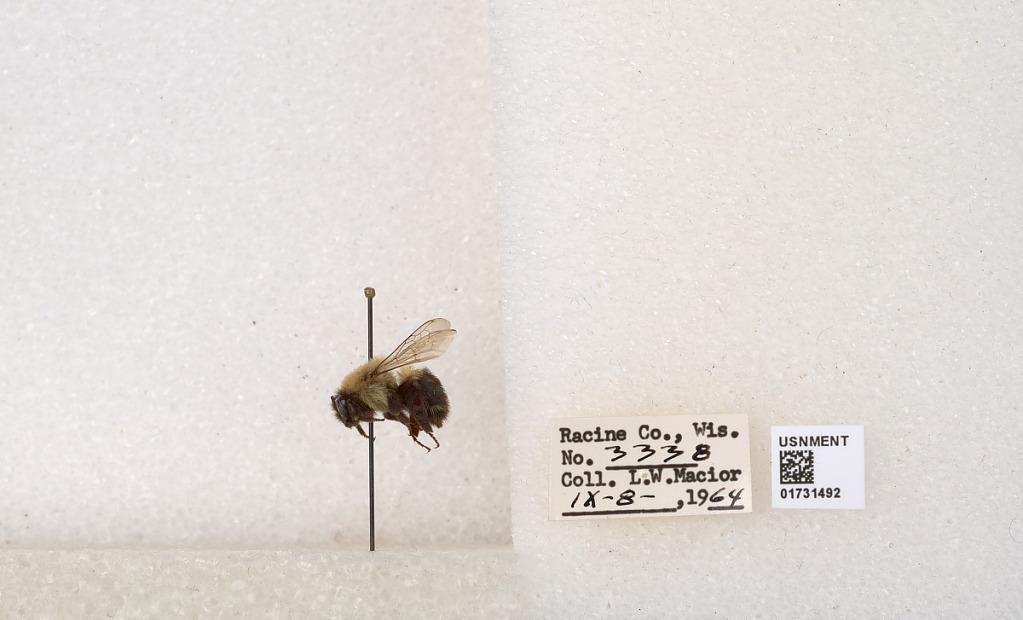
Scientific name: Bombus impatiens Cresson
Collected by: L. Macior
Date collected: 1964-9-8
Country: United States
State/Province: Wisconsin
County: Racine
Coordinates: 42.7299, -87.8123